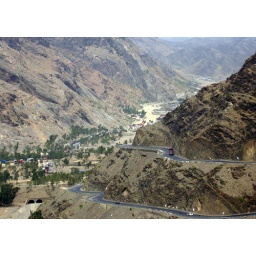
The road to the Afghani border. You can see the border town just over the edge of the mountain in the foreground.